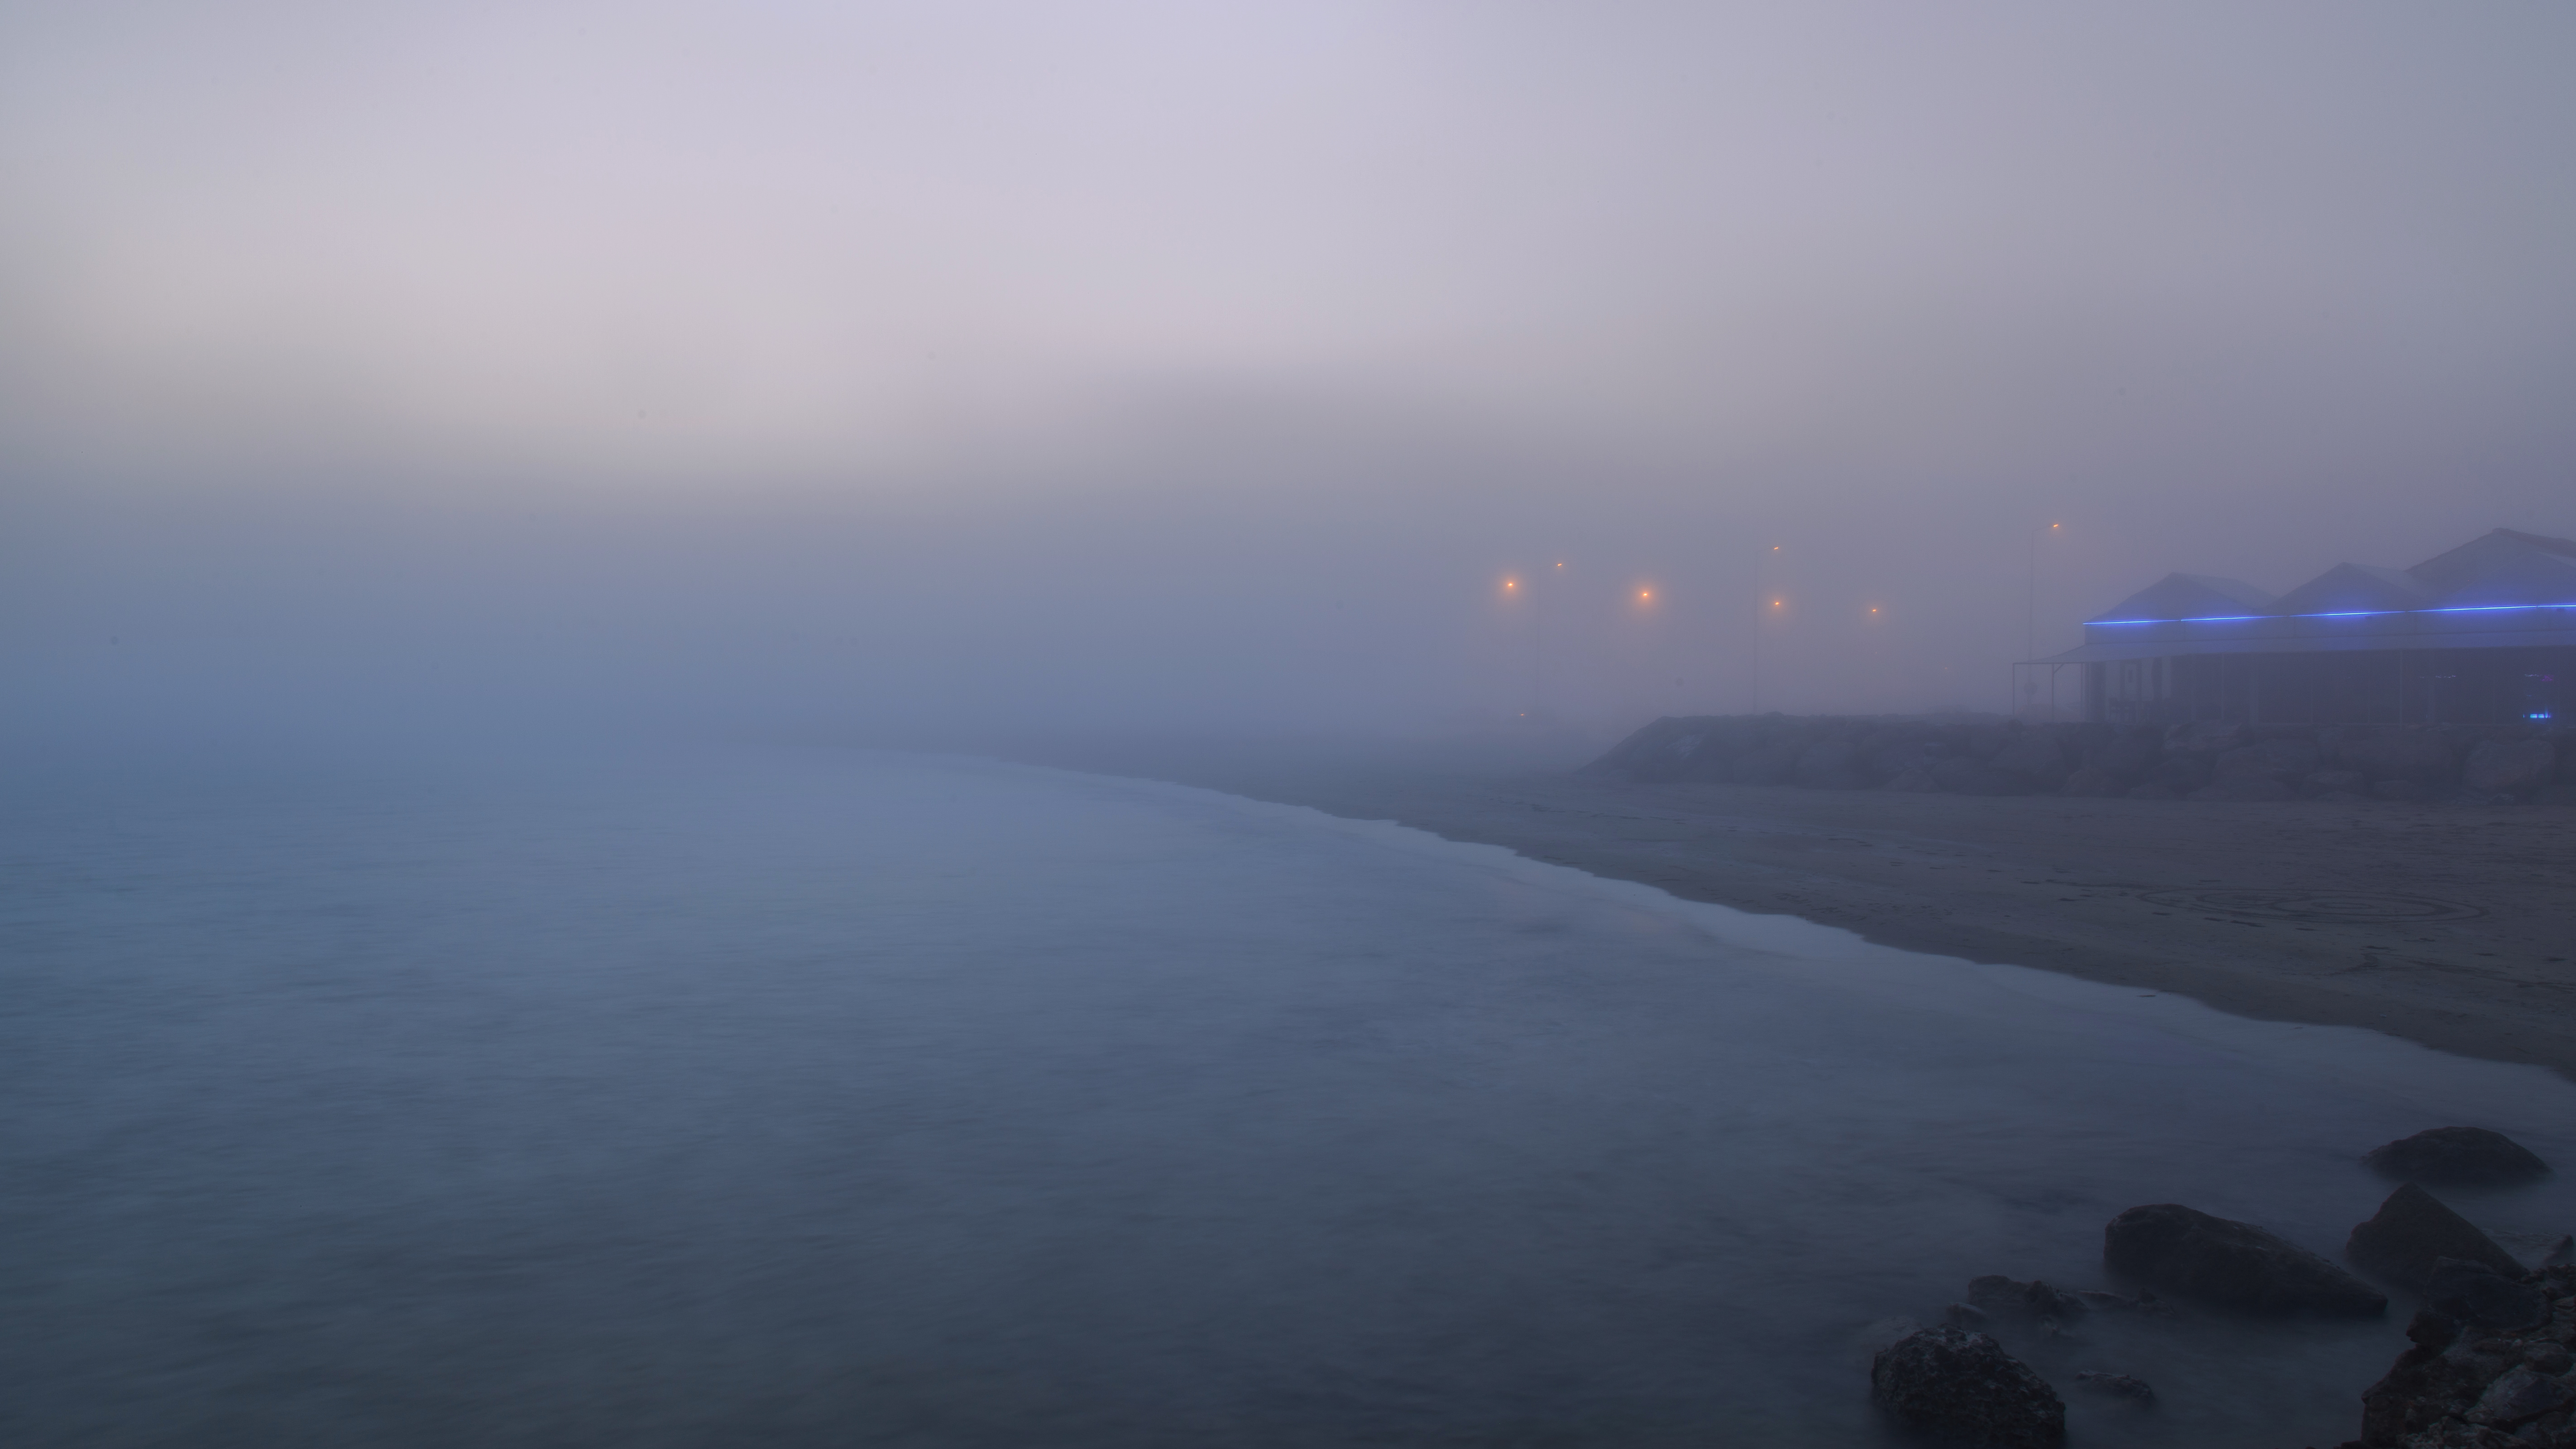
sea, coast, ocean, horizon, snow, fog, sunrise, mist, sunlight, morning, wave, dawn, atmosphere, dusk, evening, reflection, weather, haze, atmospheric phenomenon, atmosphere of earth